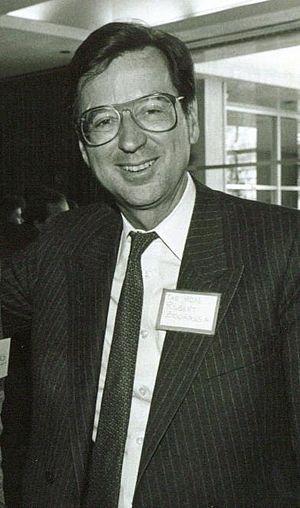
Robert Bourassa (1933-1996). Photo prise à une date non précisée. Il fut premier ministre du Québec de 1970 à 1976 et de 1985 à 1994.
L'histoire du projet de la Baie-James couvre une période de 40 ans de l'histoire du Québec contemporain. À la fois une infrastructure énergétique destinée à satisfaire aux besoins croissants, un projet de développement économique, ainsi qu'un plan directeur d'un territoire immense, le projet de la Baie-James et ses aspects organisationnels, sociaux, environnementaux ainsi que les choix techniques des promoteurs, Hydro-Québec et sa filiale la Société d'énergie de la Baie James, ont régulièrement défrayé la chronique depuis l'annonce du «projet du siècle».